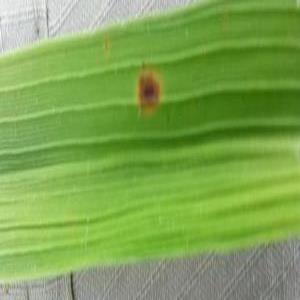
Disease: Brownspot